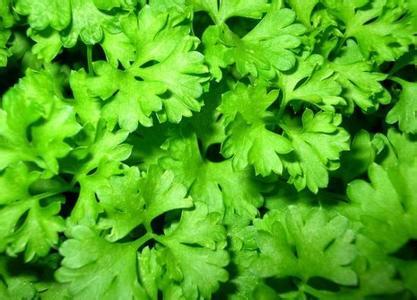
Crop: unknown
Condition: celery